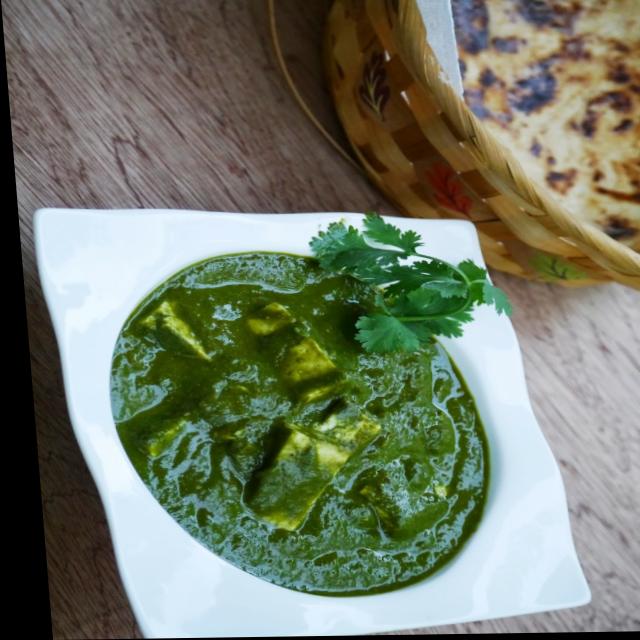
Dish: palak_paneer